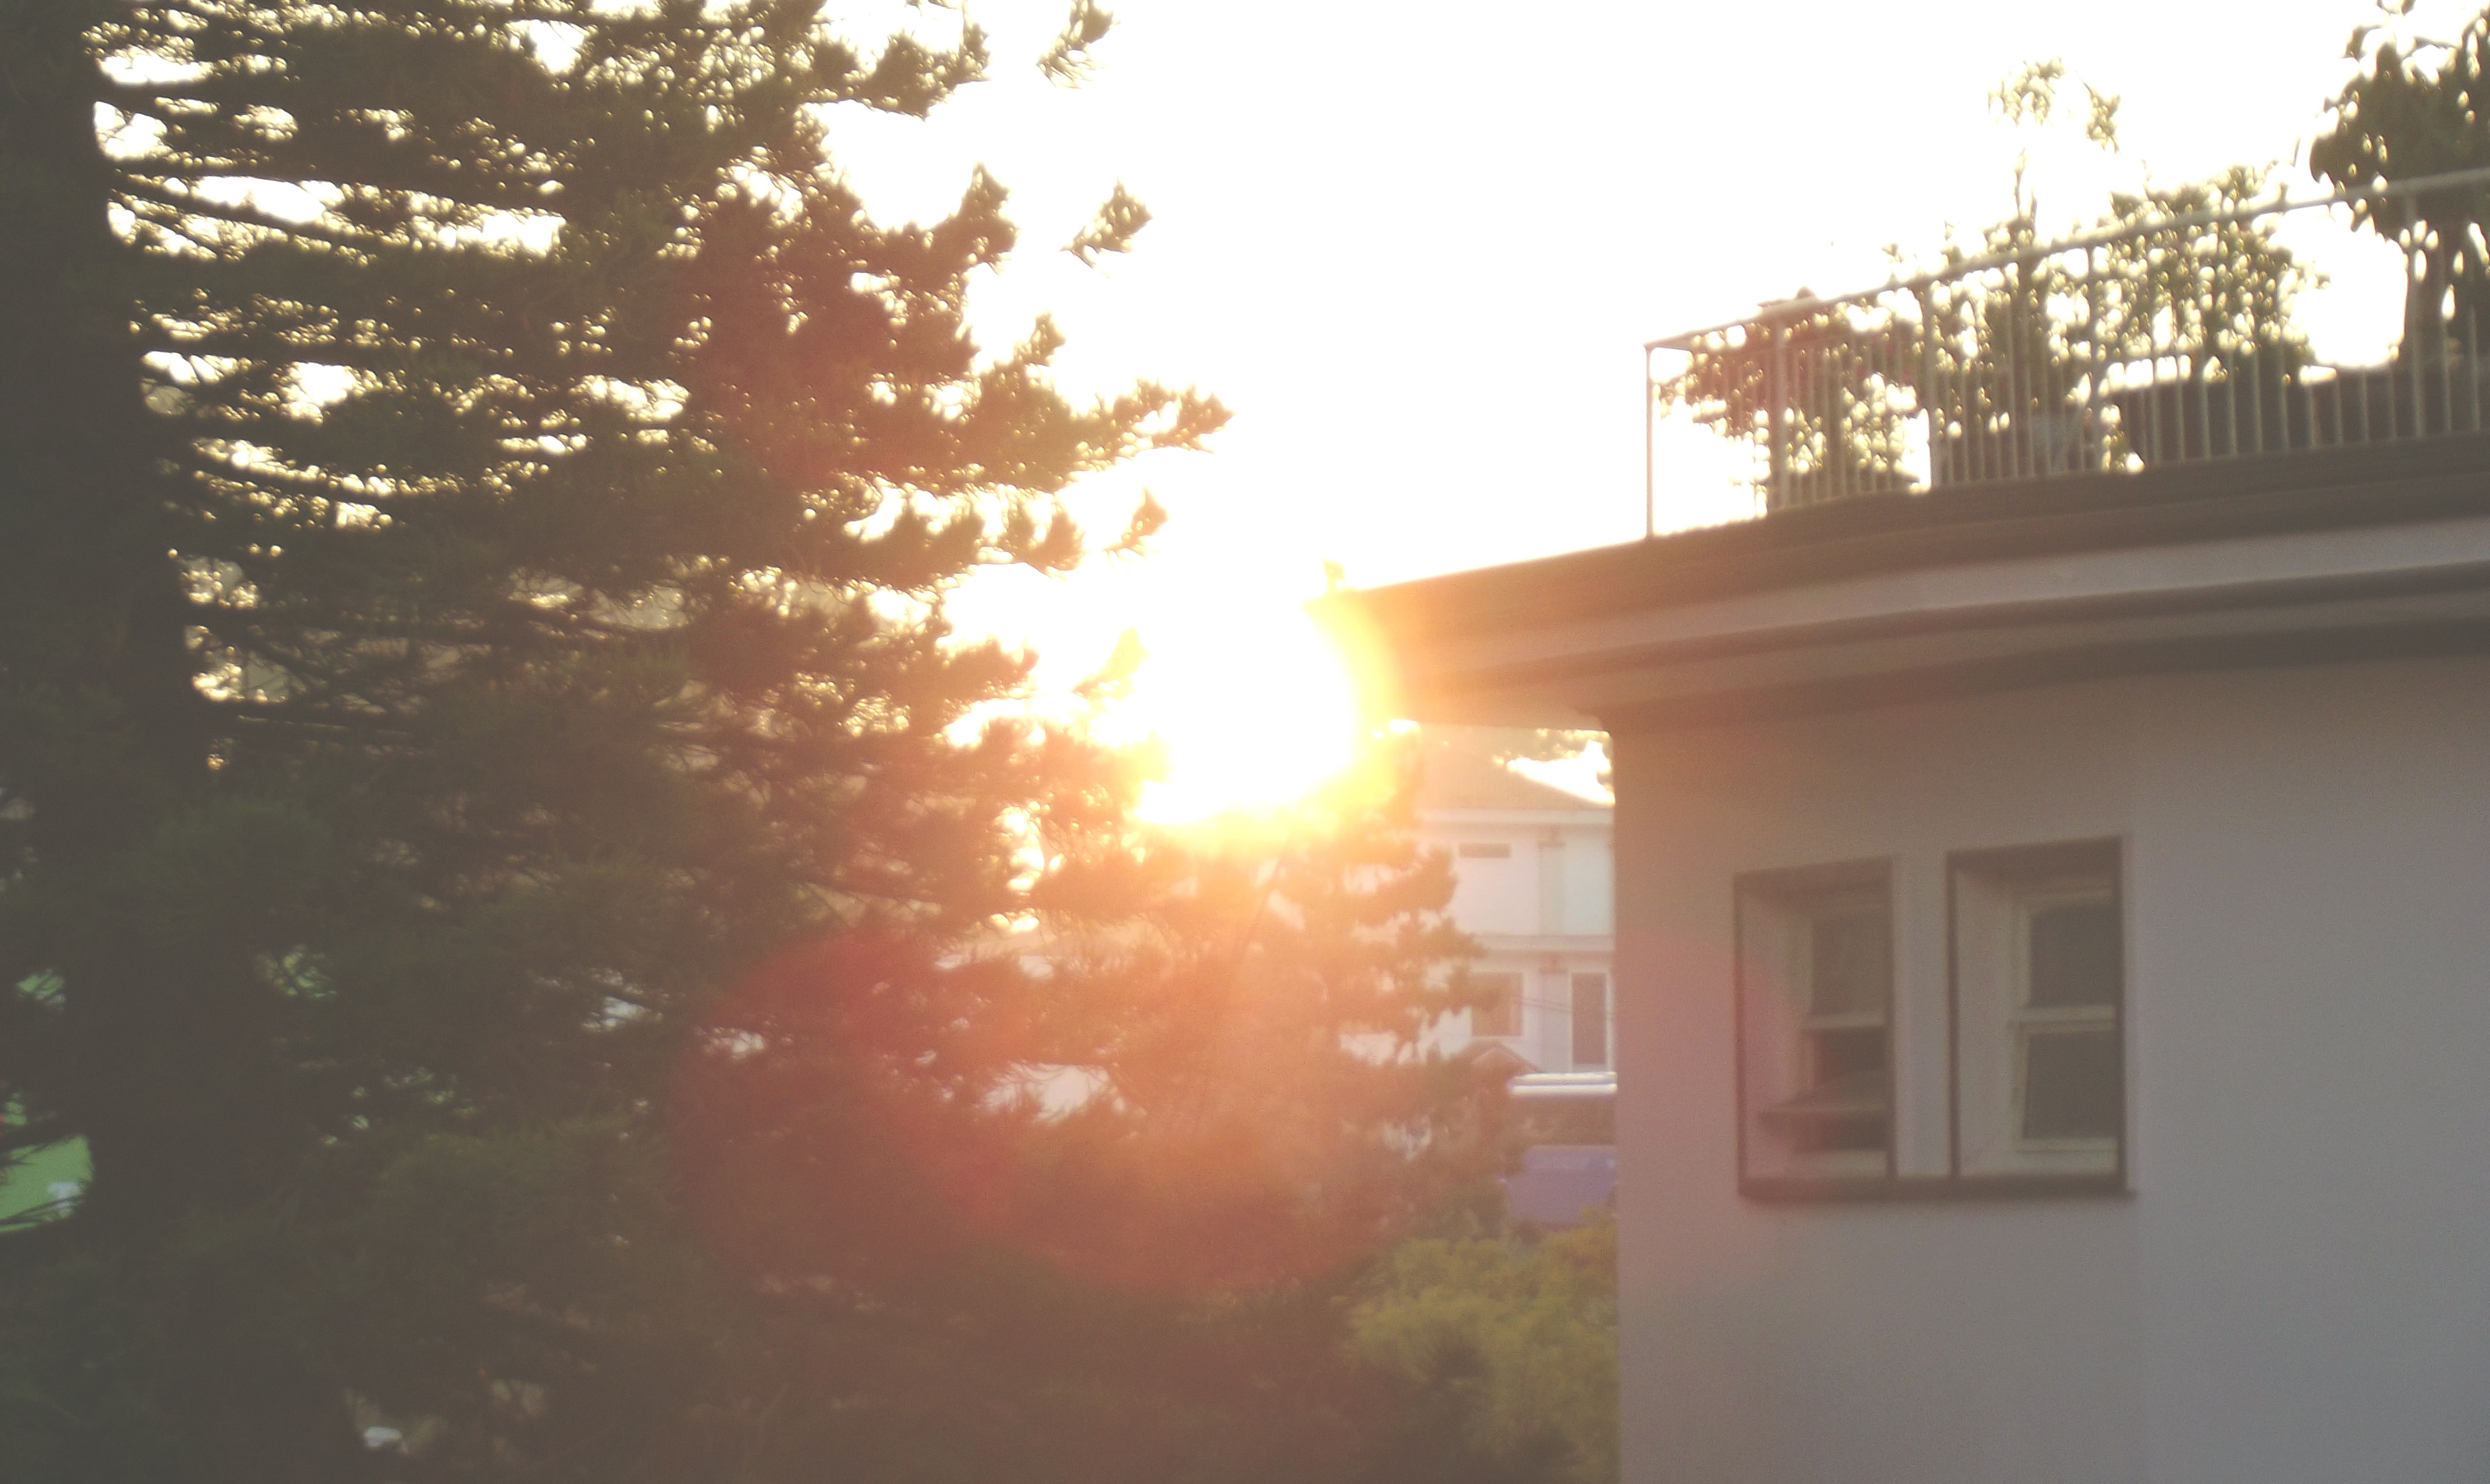
light, sunlight, color